Sinking of MV Spice Islander I

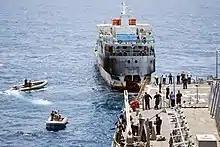
, the ship involved in the accident

At 21:00 local time (19:00 UTC), MV "Spice Islander I" sailed from Unguja, the main island of the Zanzibar archipelago, for Pemba Island to the north. The ship's official capacity was 45 crew and 645 passengers, but it was reported to be heavily overloaded. Around four hours after departure, "Spice Islander I" sank between Zanzibar and Pemba. The ship is thought to have capsized after losing engine power. Of those on board, around 620 were rescued, with at least 40 of them suffering serious injuries. In addition to passengers, the ferry was believed to have been transporting cargo such as rice.